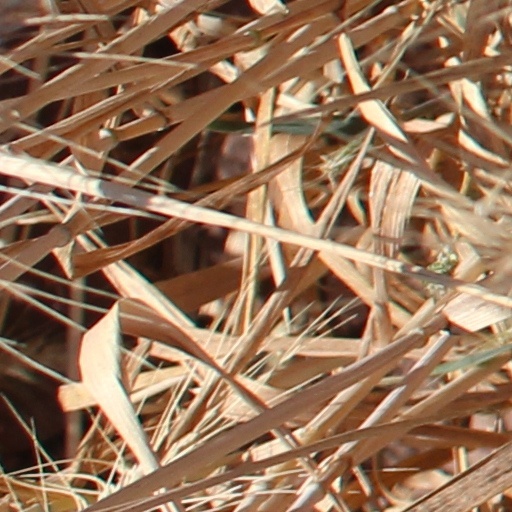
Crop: wheat